Question: Please indicate a possible affordance area of the cup that can be used for containing
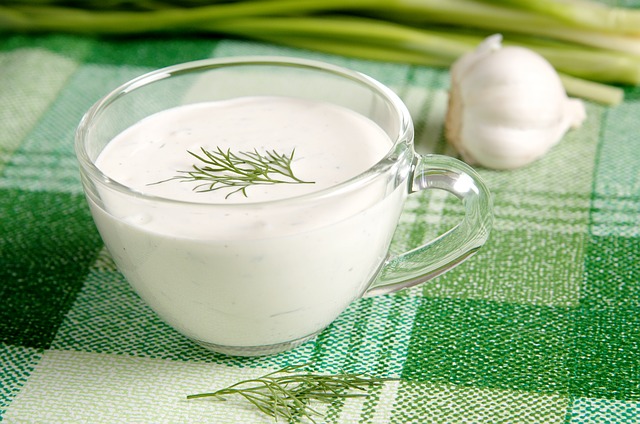
Answer: [69.5, 52, 418.5, 254]